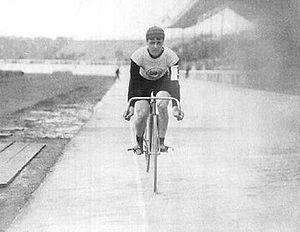
Benjamin Jones est un coureur cycliste britannique. Lors des Jeux olympiques de 1908 à Londres, il a remporté la médaille d'or des 5 000 m et de la poursuite par équipes, et la médaille d'argent des 20 km. Il a également concouru à l'épreuve des 660 yards, où il a été éliminé en demi-finale, et au tournoi de vitesse, dont il a pris part à la finale qui a été annulée en raison de sa durée excessive.